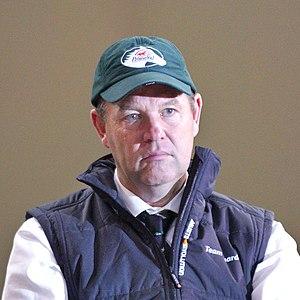
IJsbrand Chardon est un meneur d'attelage néerlandais né le 2 janvier 1961. Au cours de sa longue carrière de meneur, il est régulièrement sur les podiums des plus grandes compétitions internationales et également plusieurs fois champion du monde en attelage à quatre chevaux en individuel comme en équipe, sa dernière victoire en date étant la médaille d’or remportée par équipe lors des Jeux équestres mondiaux de 2014.